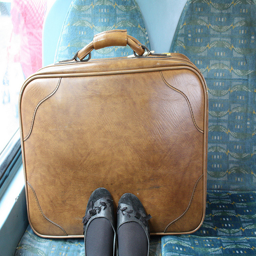
Someones feet are placed near the brown luggage bag.
A brown suitcase resting on seats and a pair of shoes.
Suitcase and somebody's feet sitting on a chair.
A woman's feet pressed up against a brown piece of luggage.
A suit case sitting in a seat with someones feet propped up in front of it.